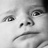
Emotion: sad